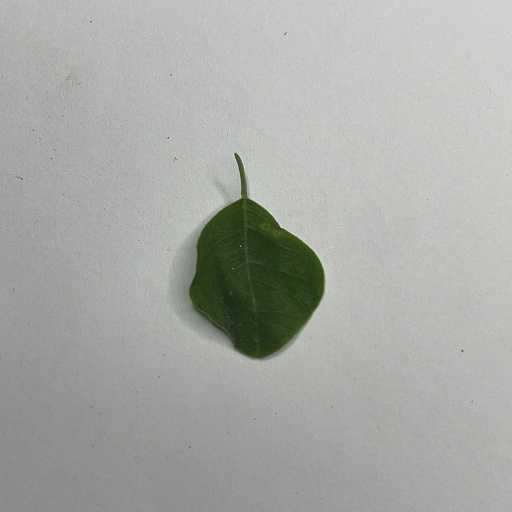
Species: Sojina
Leaf condition: Bacterial Spot